Jewish National Fund

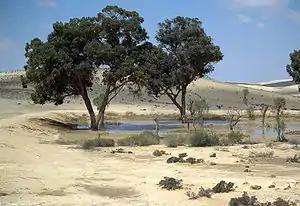
JNF trees in the Negev Desert. Man-made dunes (here a liman) help keep in rainwater, creating an oasis.

After Israel's establishment in 1948, the government began to sell absentee lands to the JNF. On 27 January 1949, 1,000 km² of land (from a total of about 3,500 km²) was sold to the JNF for the price of IL11 million. Another 1,000 km² of land was sold to the JNF in October 1950. Over the years questions about the legitimacy of these transactions have been raised but Israeli legislation has generally supported the JNF's land claims.